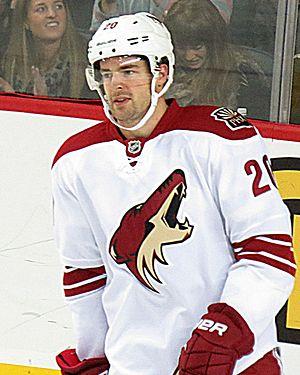
Chris Summers est un joueur professionnel américain de hockey sur glace. Il évolue au poste de défenseur.